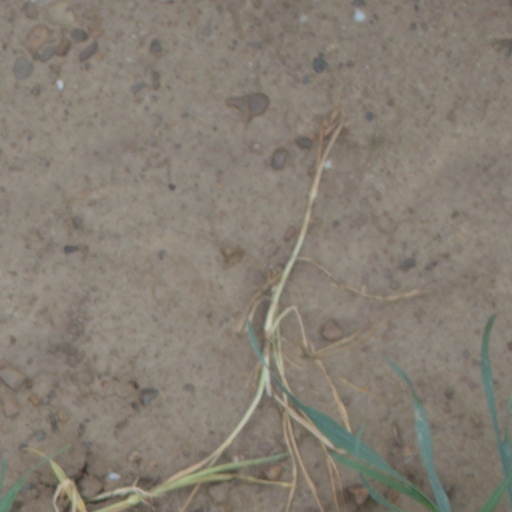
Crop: wheat